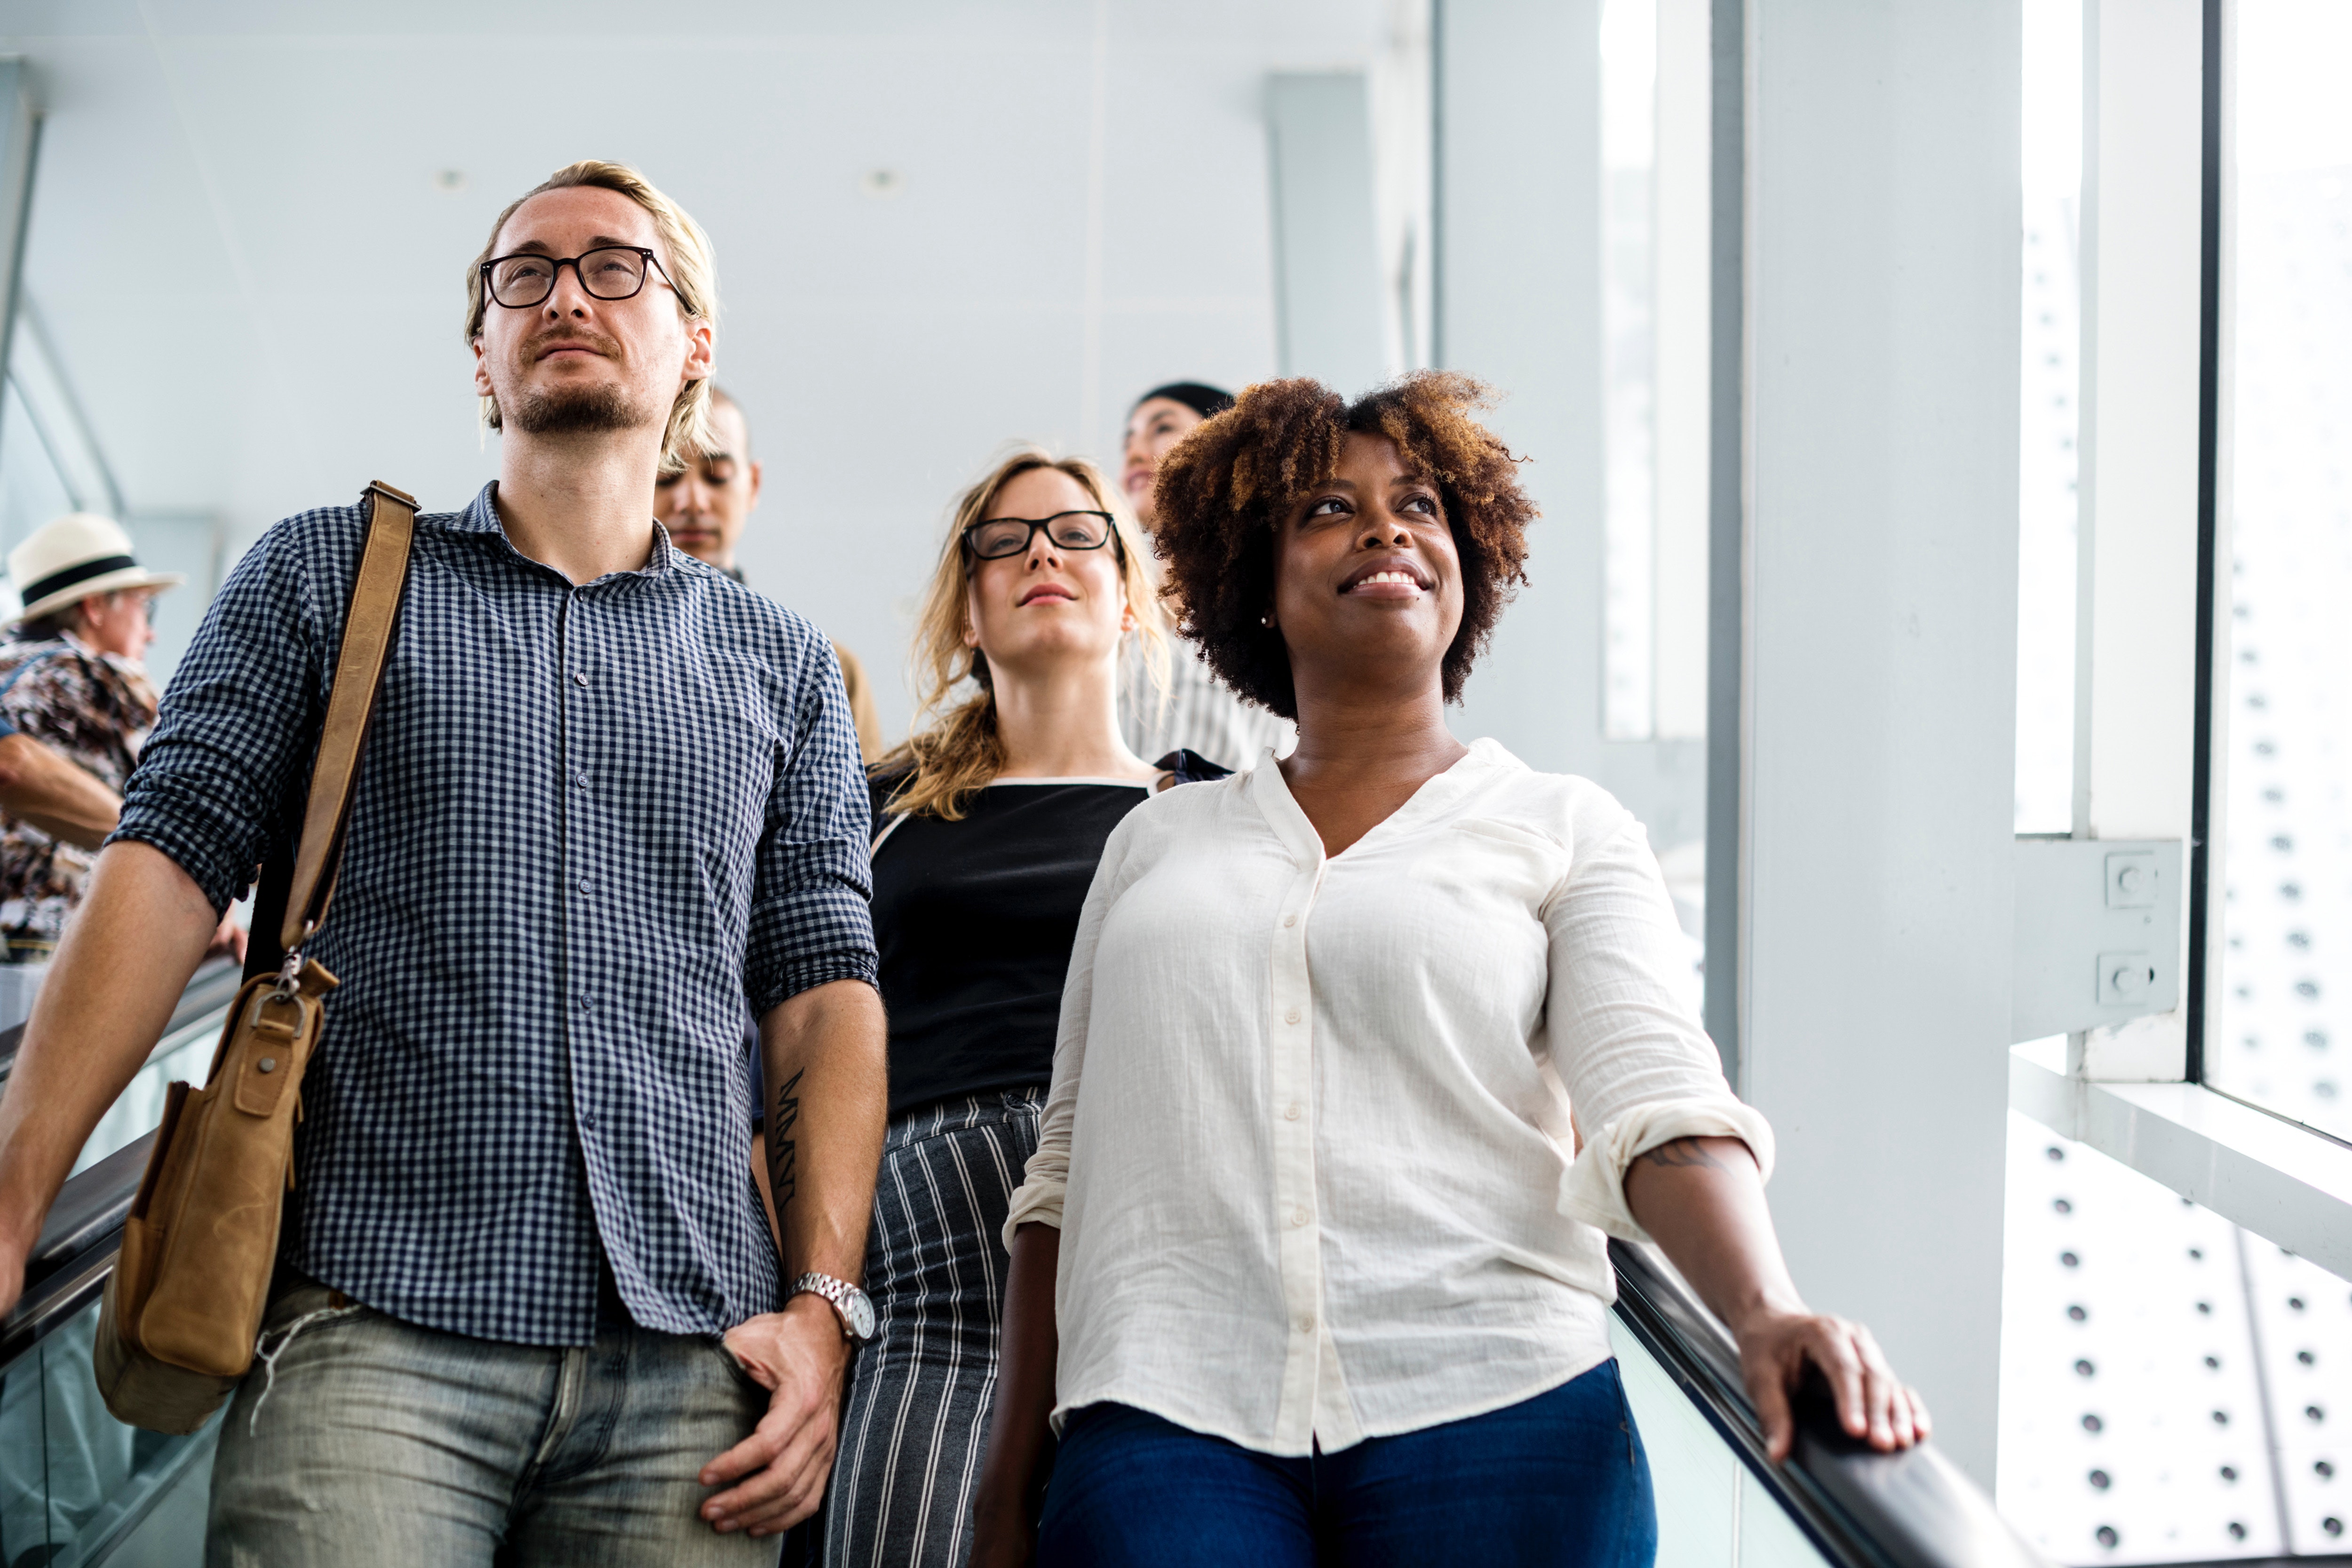
people, fun, photography, eyewear, t shirt, jeans, leisure, team, glasses